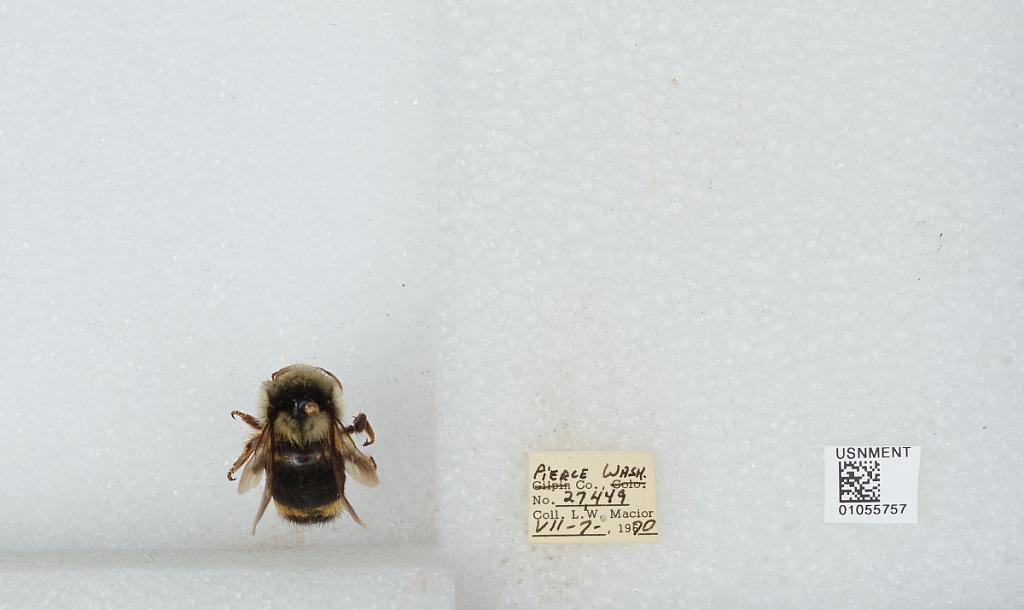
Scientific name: Bombus bifarius nearcticus
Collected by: L. Macior
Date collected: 1970-7-7
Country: United States
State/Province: Washington
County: Pierce
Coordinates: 47.05, -122.12